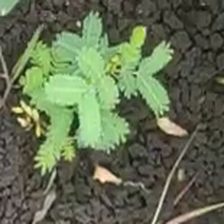
Weed species: Dwarf_cassia_(Chamaecrista pumila)